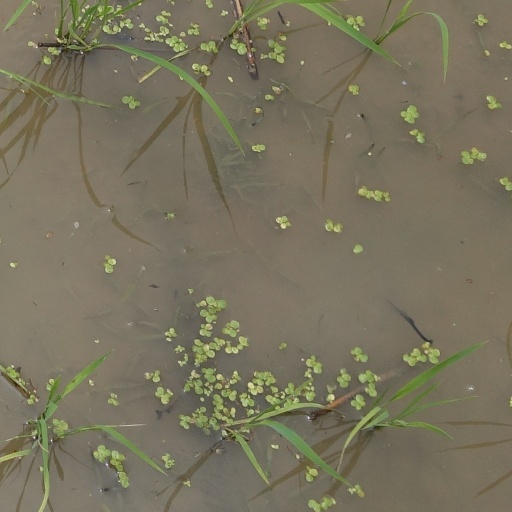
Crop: rice